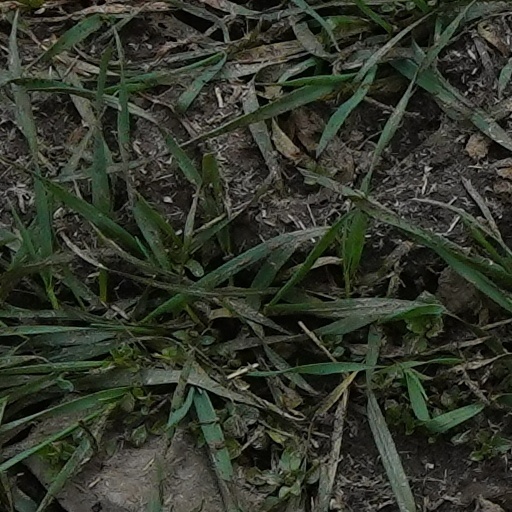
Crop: wheat